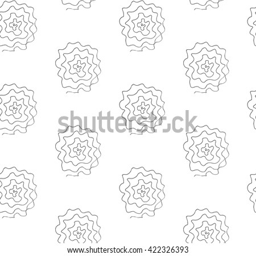
vector seamless ornamental white background with a thin black oriental pattern .